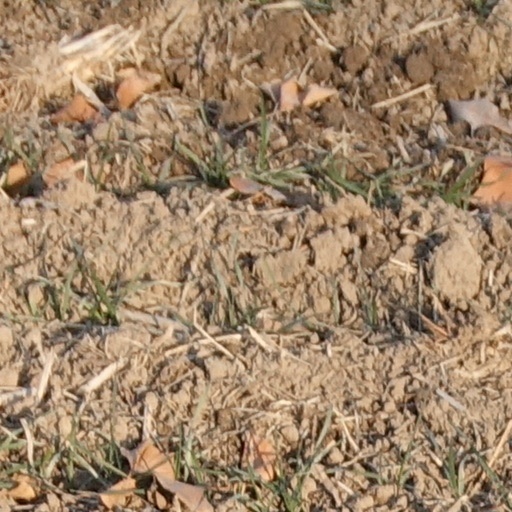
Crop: wheat